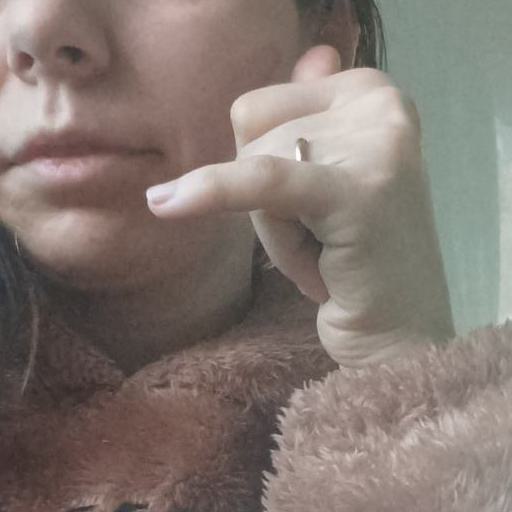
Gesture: call